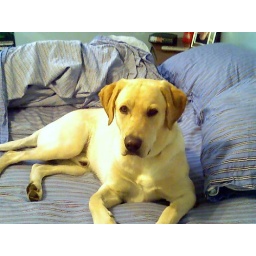
My dog Hercules laying in my bed